Dresden-Neustadt station

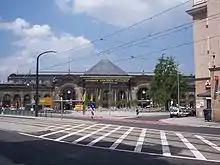
The station seen from Schlesischen Platz

The entrance building was largely built of sandstone under the direction of Otto Peters and Osmar Dürichen and is dominated by the lobby. Its large arched windows and columns are flanked by two imposing entrances. The two side wings, however, are rather simple. The facade of the entrance building on Schlesischen Platz, which has a total length of 177 metres, is a strictly symmetrical structure, with the exception of the balcony-like extension at the right end, which was originally the entrance to the royal apartments. 2,040 cubic metres of sandstone was needed for its construction.